Legume

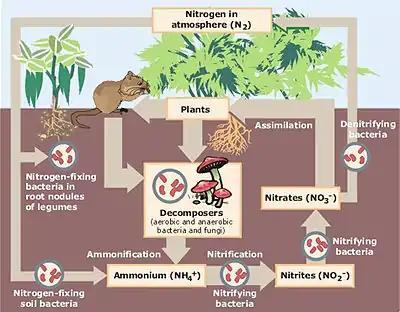
Legumes play a key role in the nitrogen cycle, making nitrates available to other plants in the soil.

Many legumes contain symbiotic bacteria called "Rhizobia" within root nodules of their root systems (plants belonging to the genus "Styphnolobium" are one exception to this rule). These bacteria have the special ability of fixing nitrogen from atmospheric, molecular nitrogen (N) into ammonia (NH). The chemical reaction is: